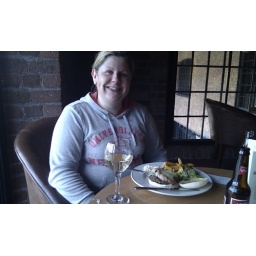
lewis enjoying a glass of white in premier inn, albert dock, Liverpool